Nehebkau

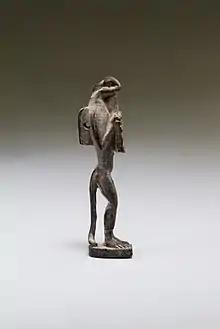
A wooden figure of Nehebkau from the Ptolemaic period housed in the Metropolitan Museum of Art. He appears with a human body and snake head and tail, holding a Wedjat eye as a symbol of protection.

Nehebkau is most often represented in Ancient Egyptian art, carvings and statues as an anthropomorphised snake: half human and half serpent. He is also commonly depicted as a falcon headed snake with human arms and legs and an erect penis, depicted as such in multiple hypocephali.